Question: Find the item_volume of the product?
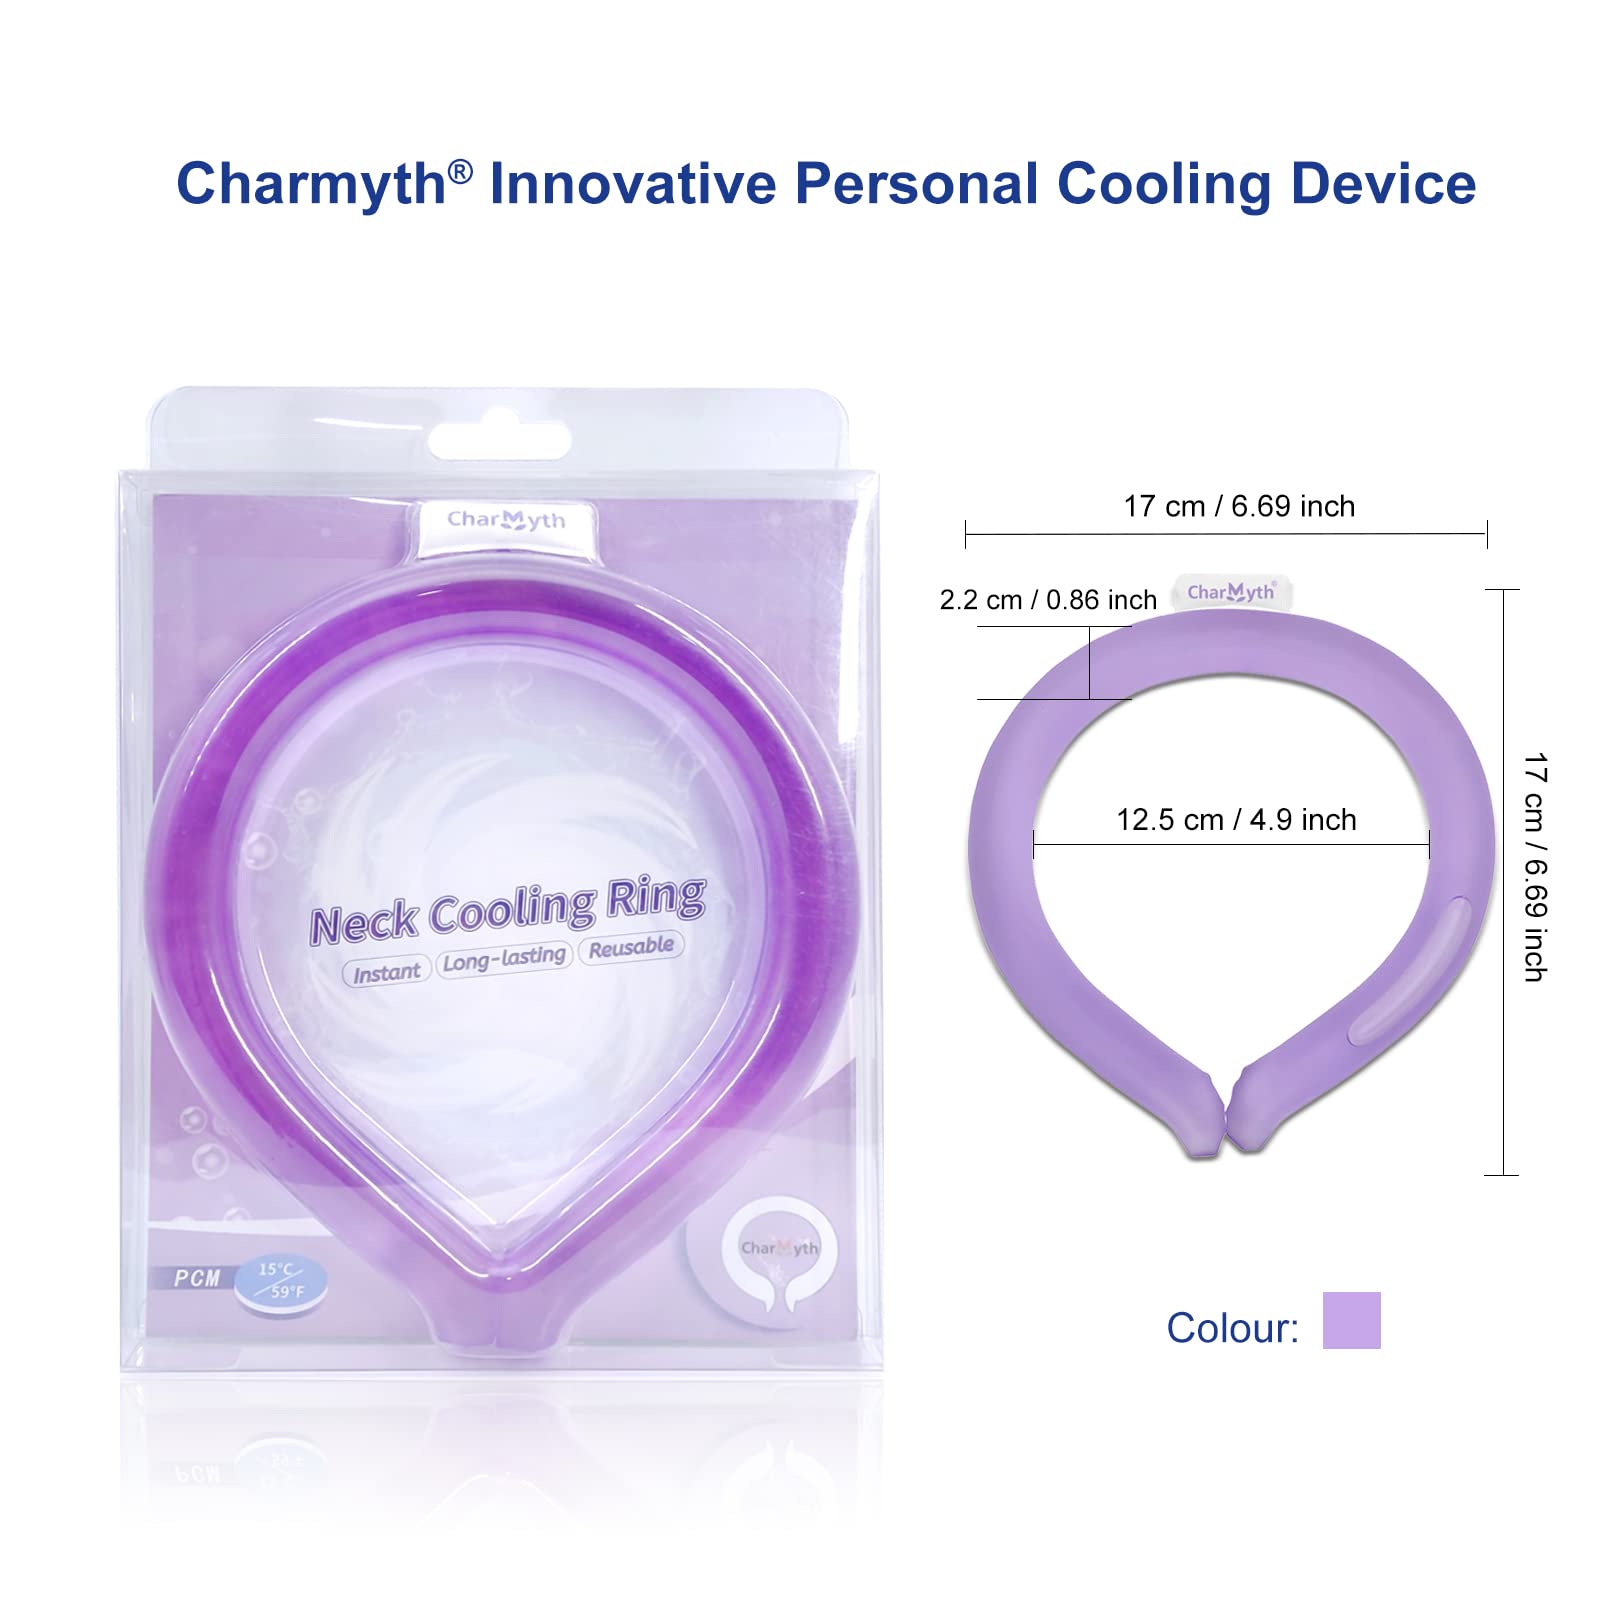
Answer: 15.0 millilitre